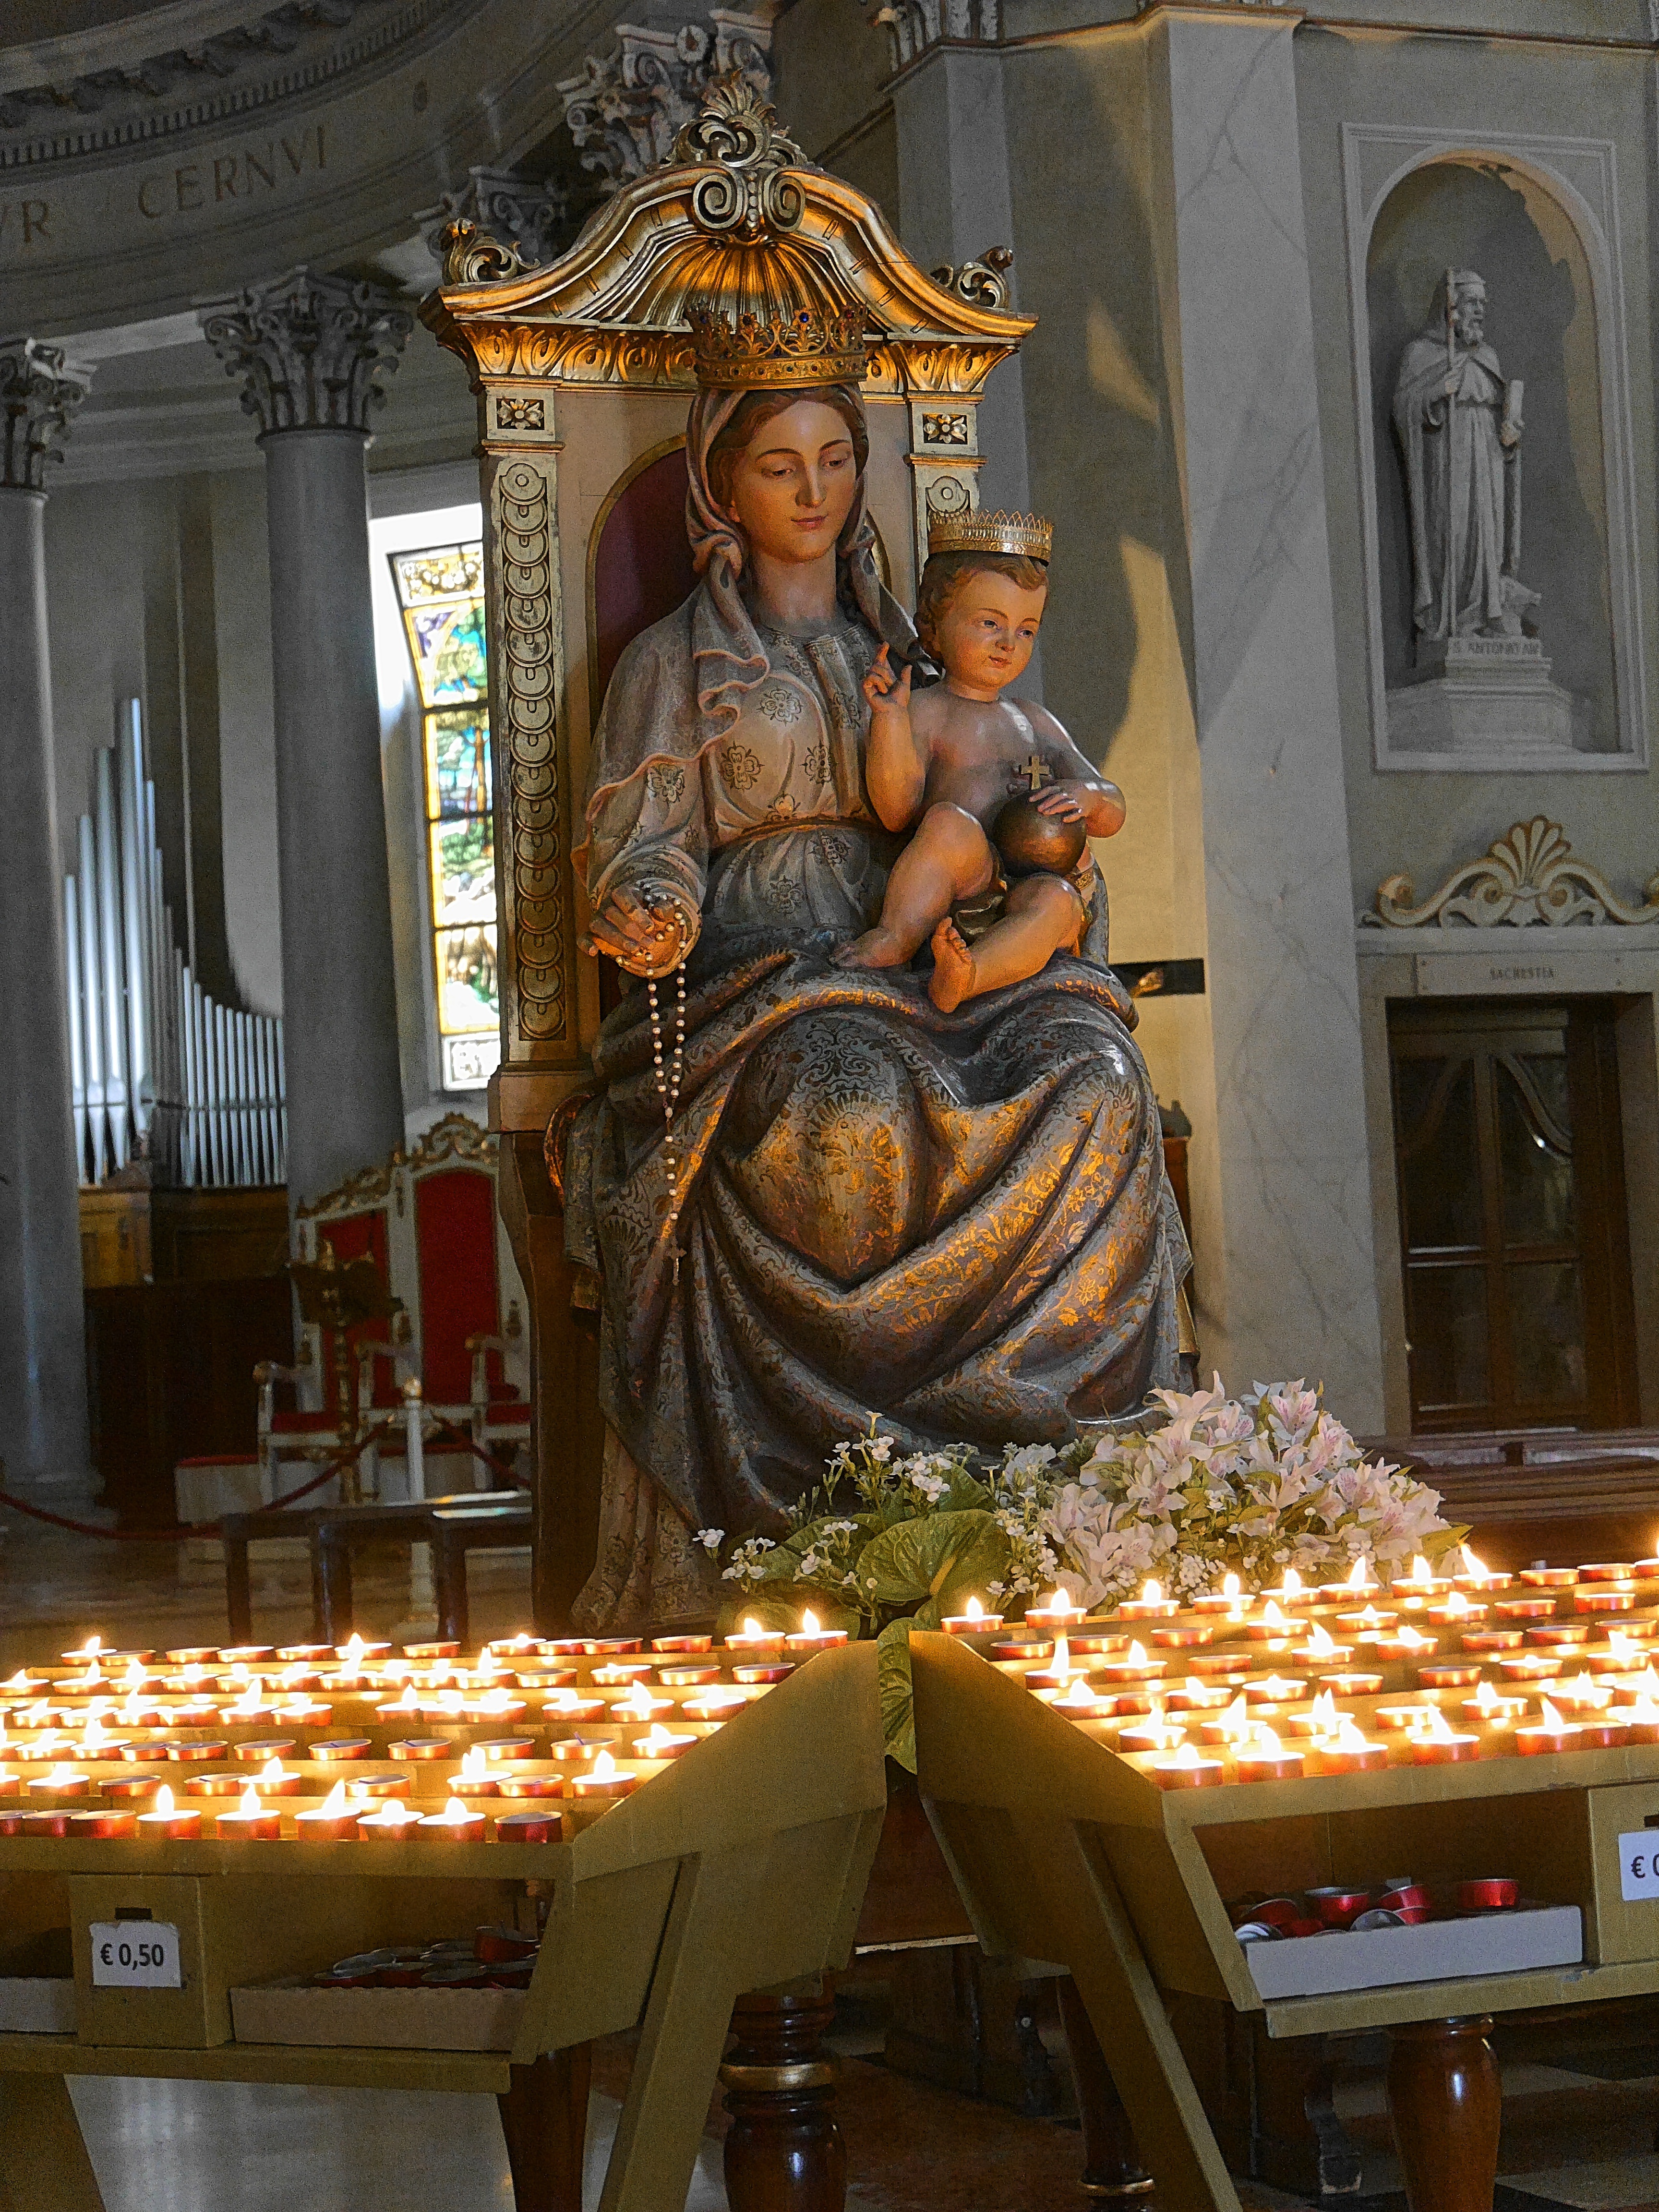
church, place of worship, temple, carving, sacral, madonna with child, religious figure